Answer in natural language. Considering the relative positions, where is Vase (highlighted by a green box) with respect to black lshaped countertop (highlighted by a blue box)? Choose between the following options: above or below
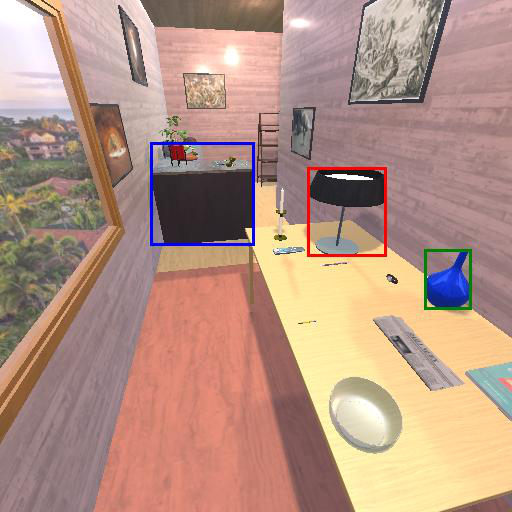
<answer>below</answer>